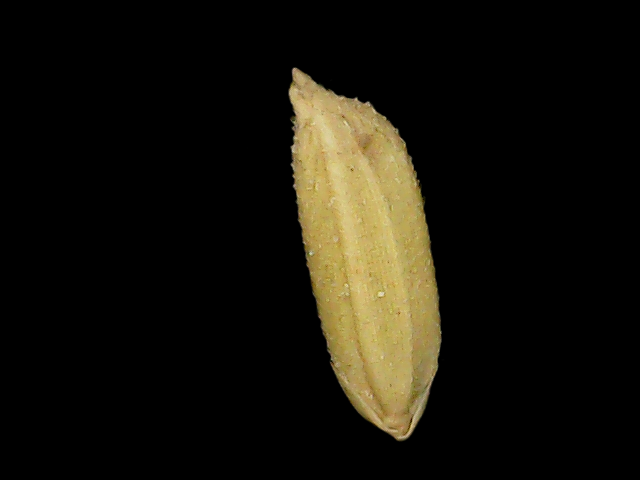
Rice variety: Binadhan17